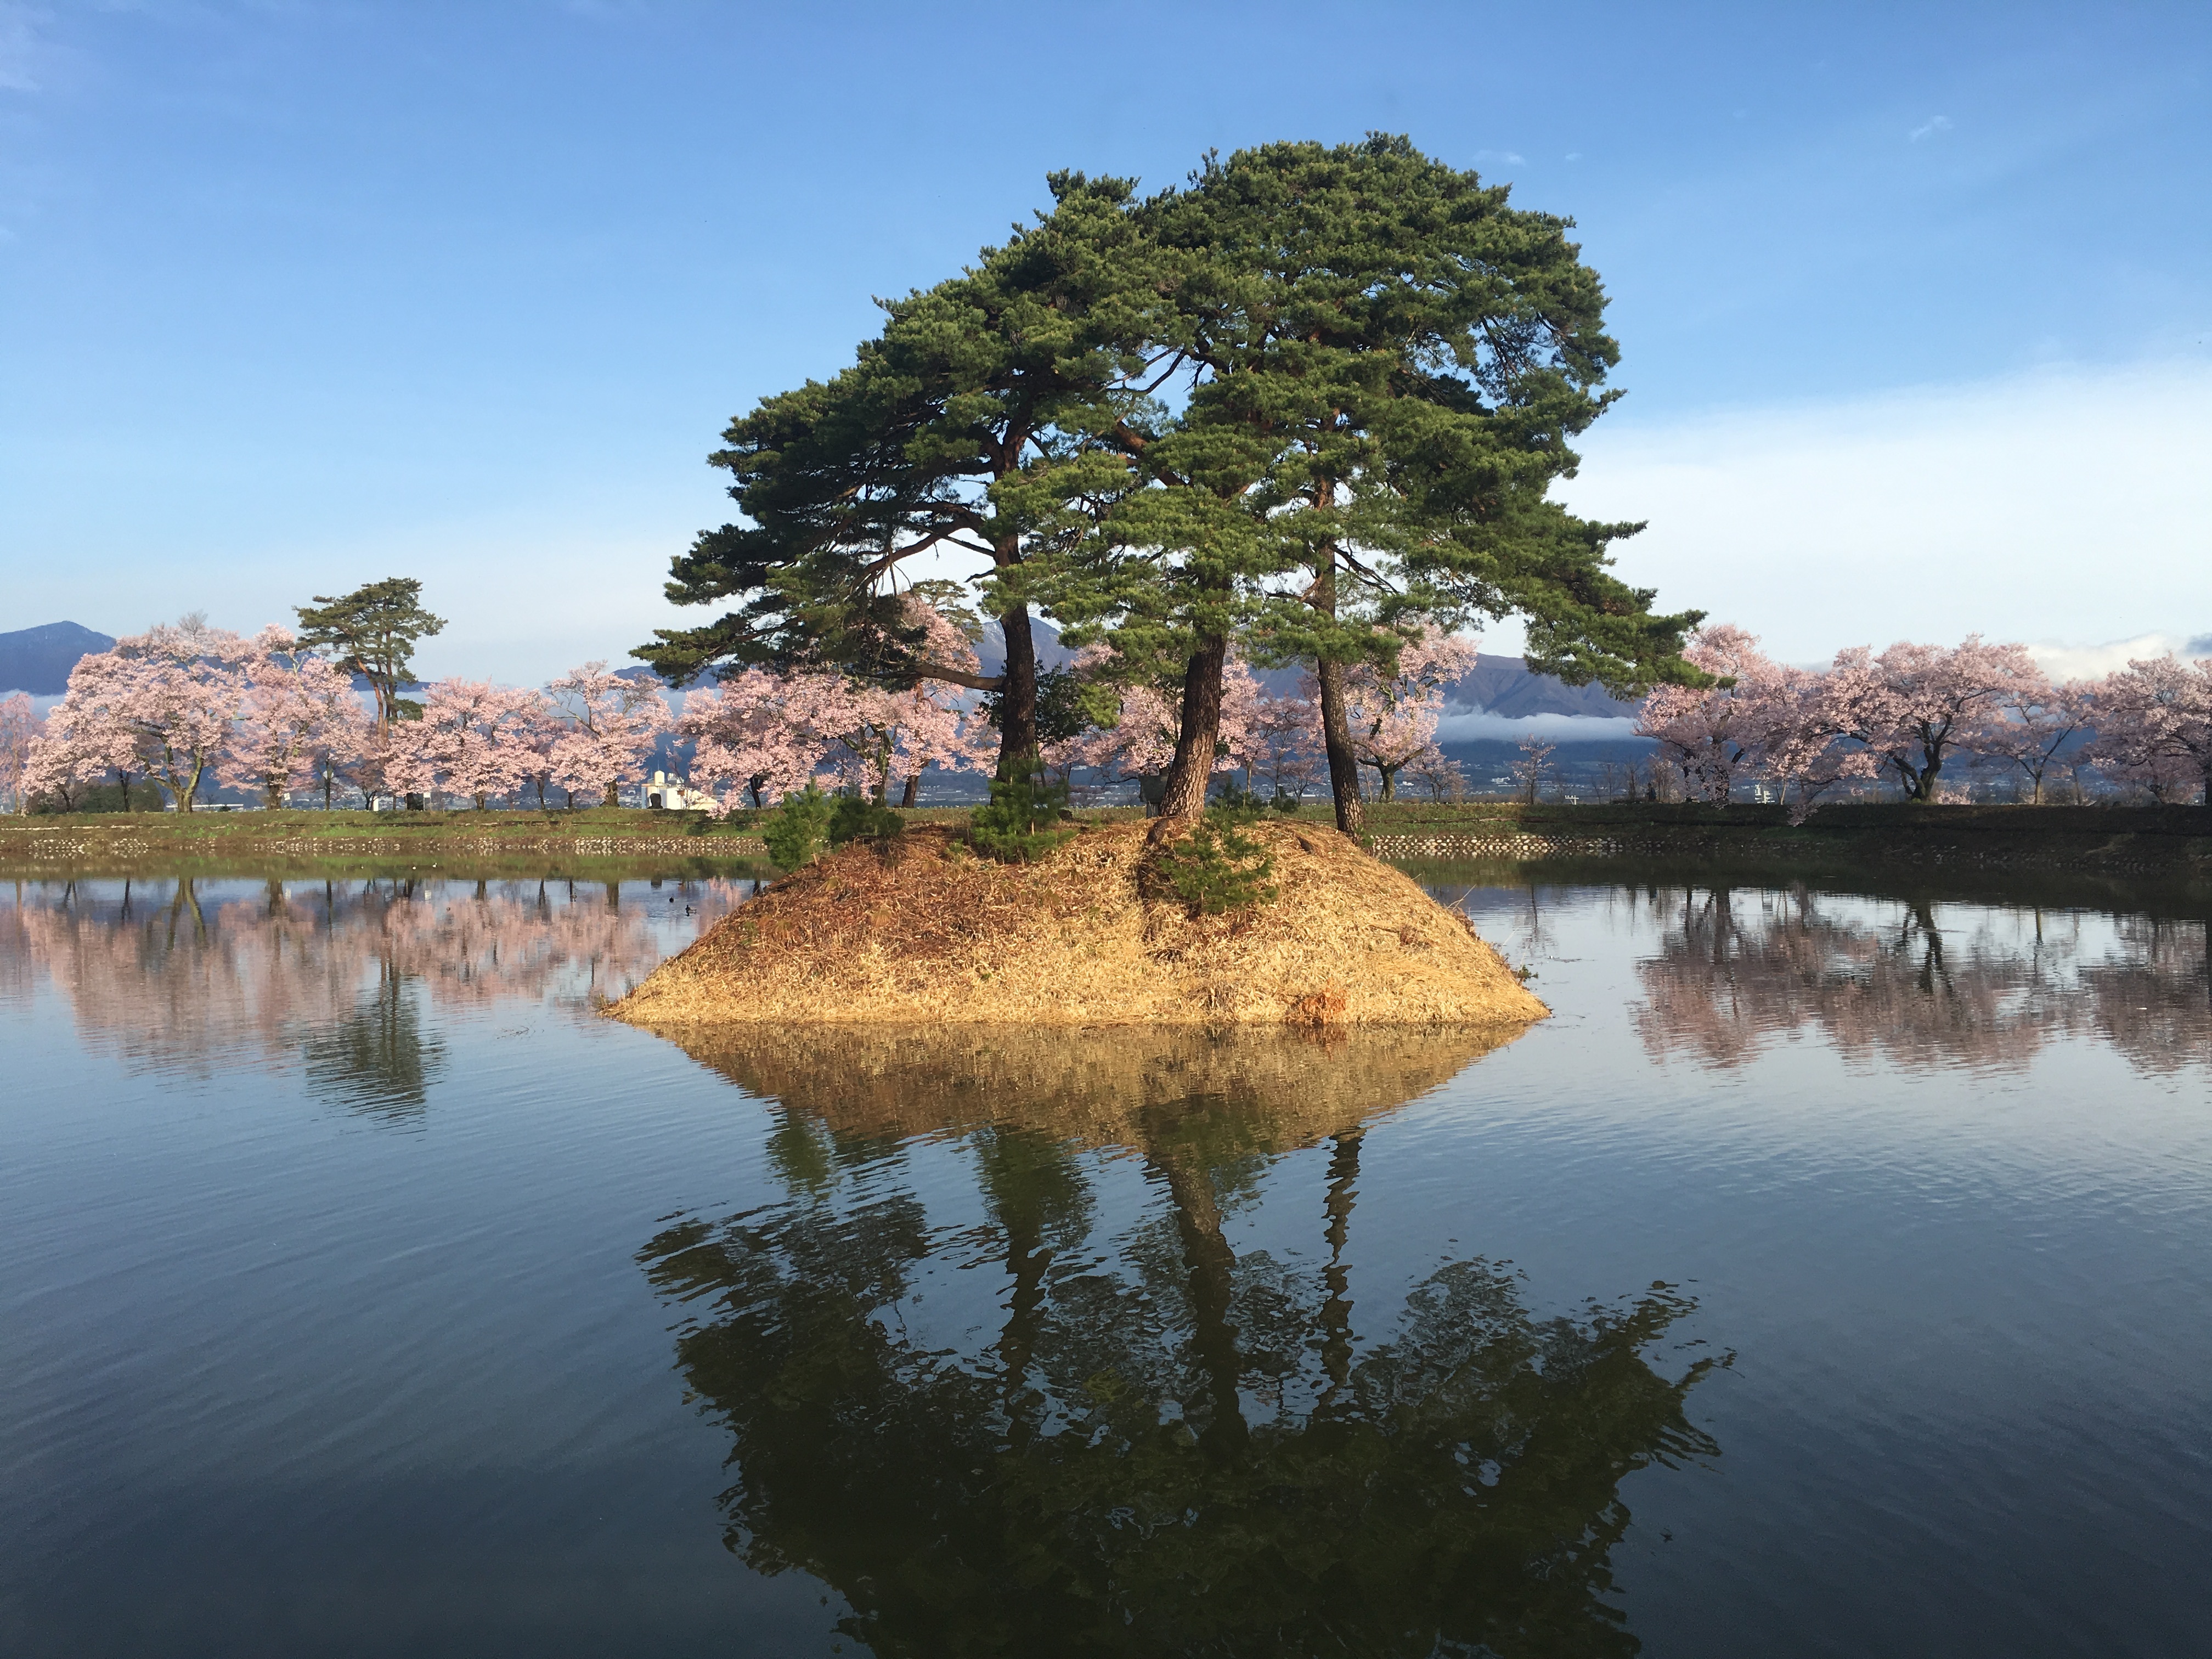
landscape, tree, water, nature, plant, flower, lake, river, pond, spring, reflection, park, island, reservoir, japan, loch, cherry, pink flower, natire, woody plant